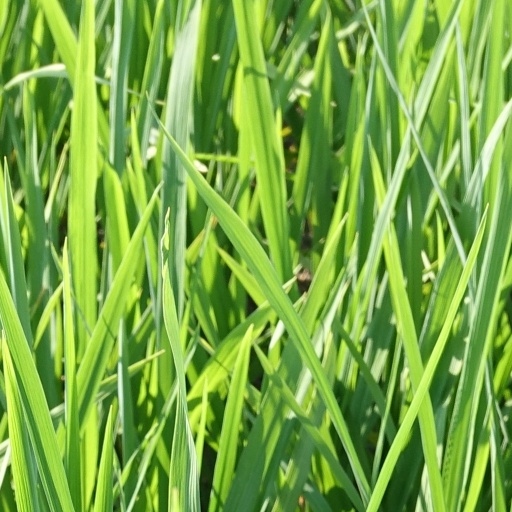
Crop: rice